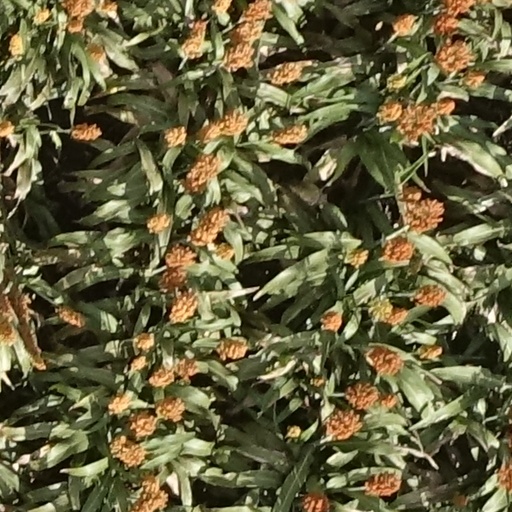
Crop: sorghum